Barou-en-Auge

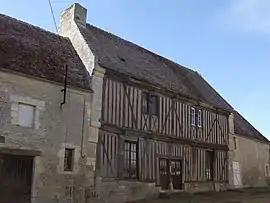
Half-timbered house

Barou-en-Auge (literally "Barou in Auge") is a commune in the Calvados department in the Normandy region of north-western France.